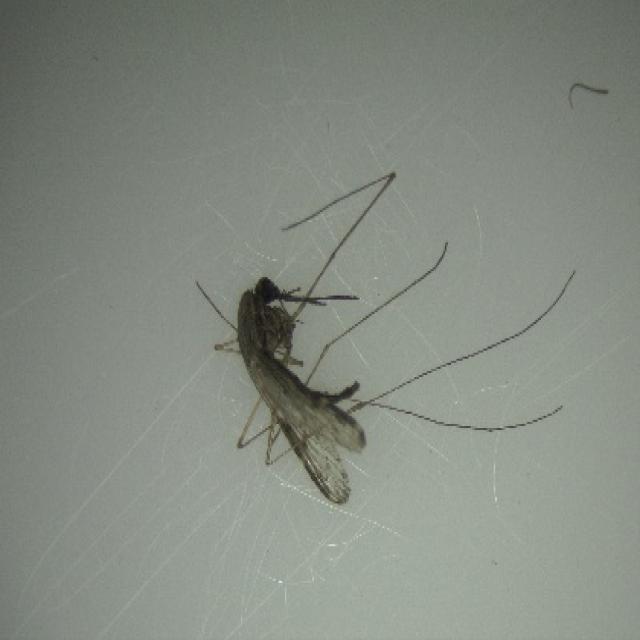
Species: anopheles_sinensis